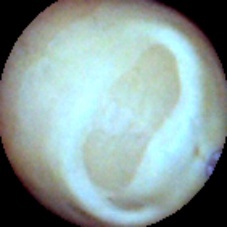
Label: Intact